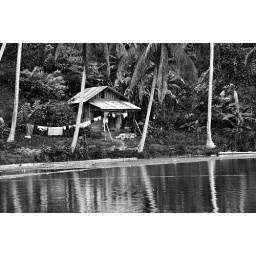
home in the lake